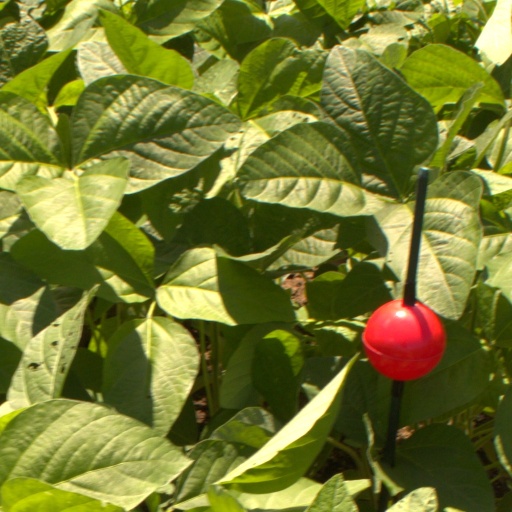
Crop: soybean